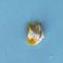
Maize quality: Bad